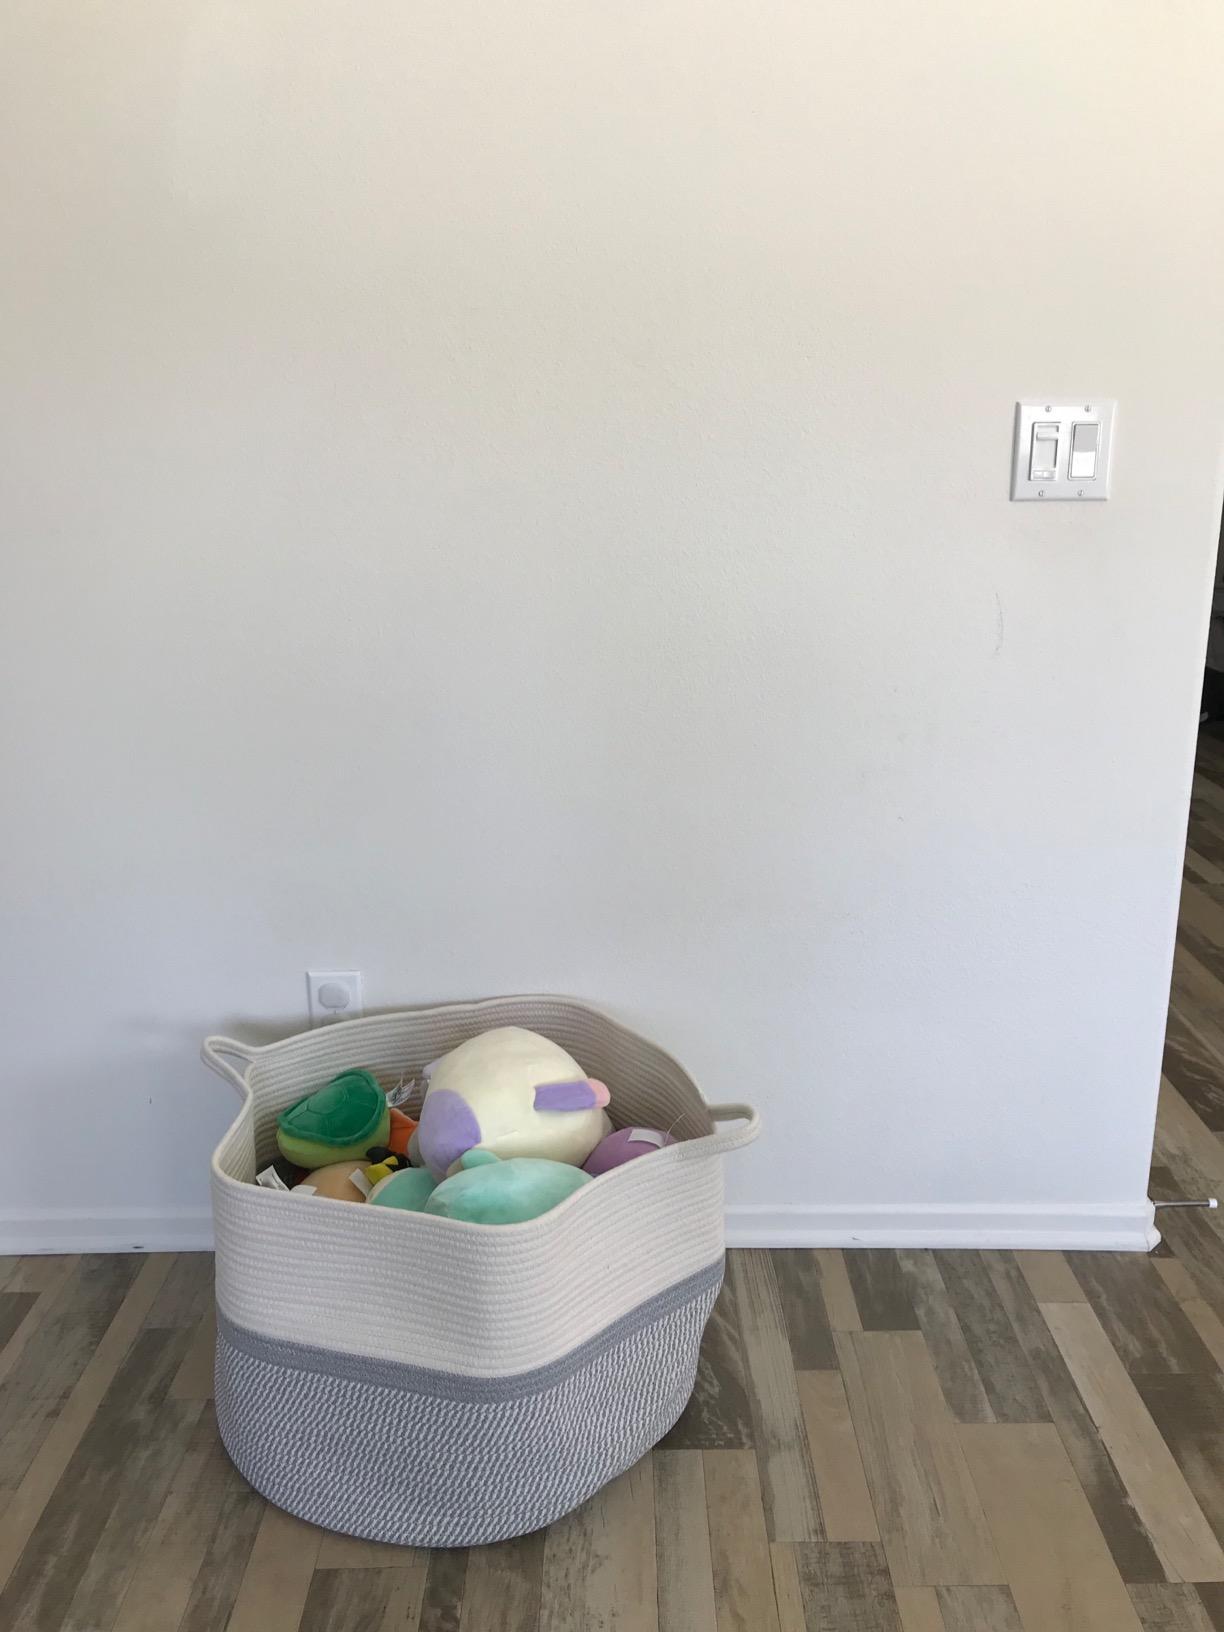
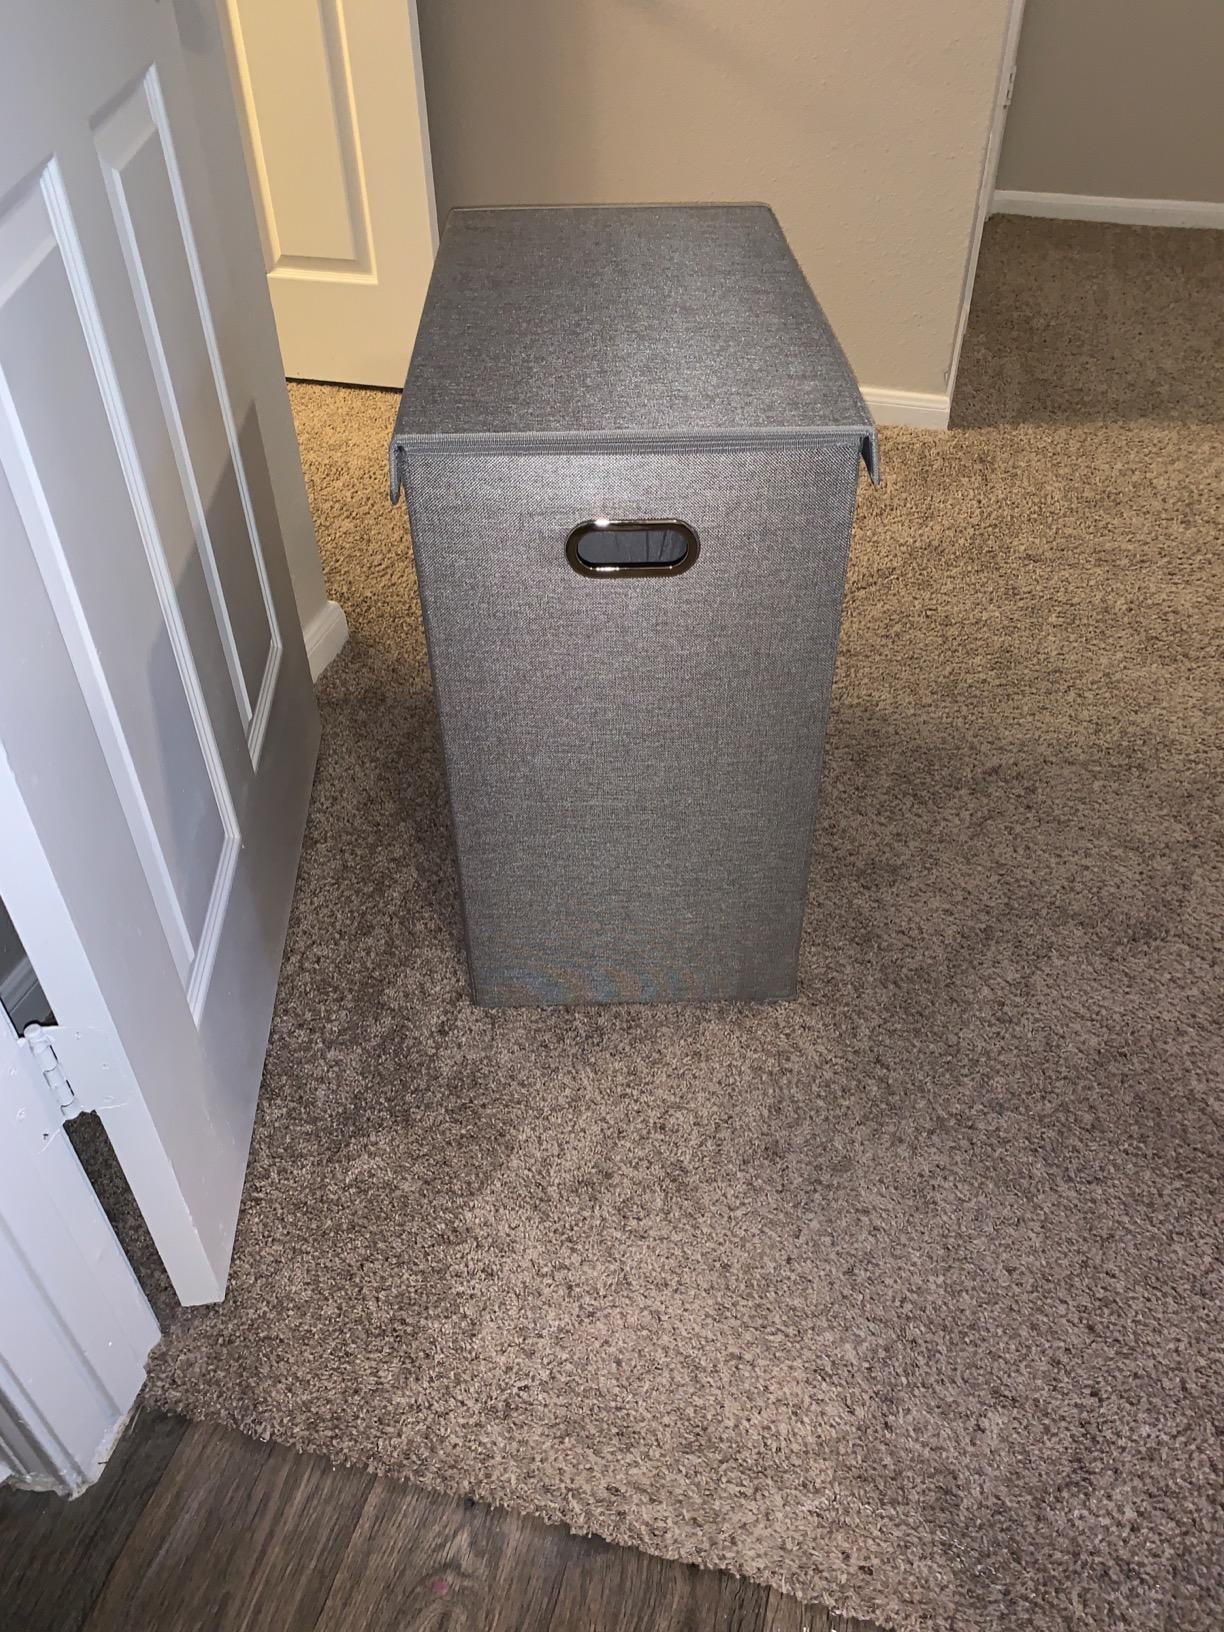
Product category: items_hamper
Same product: no